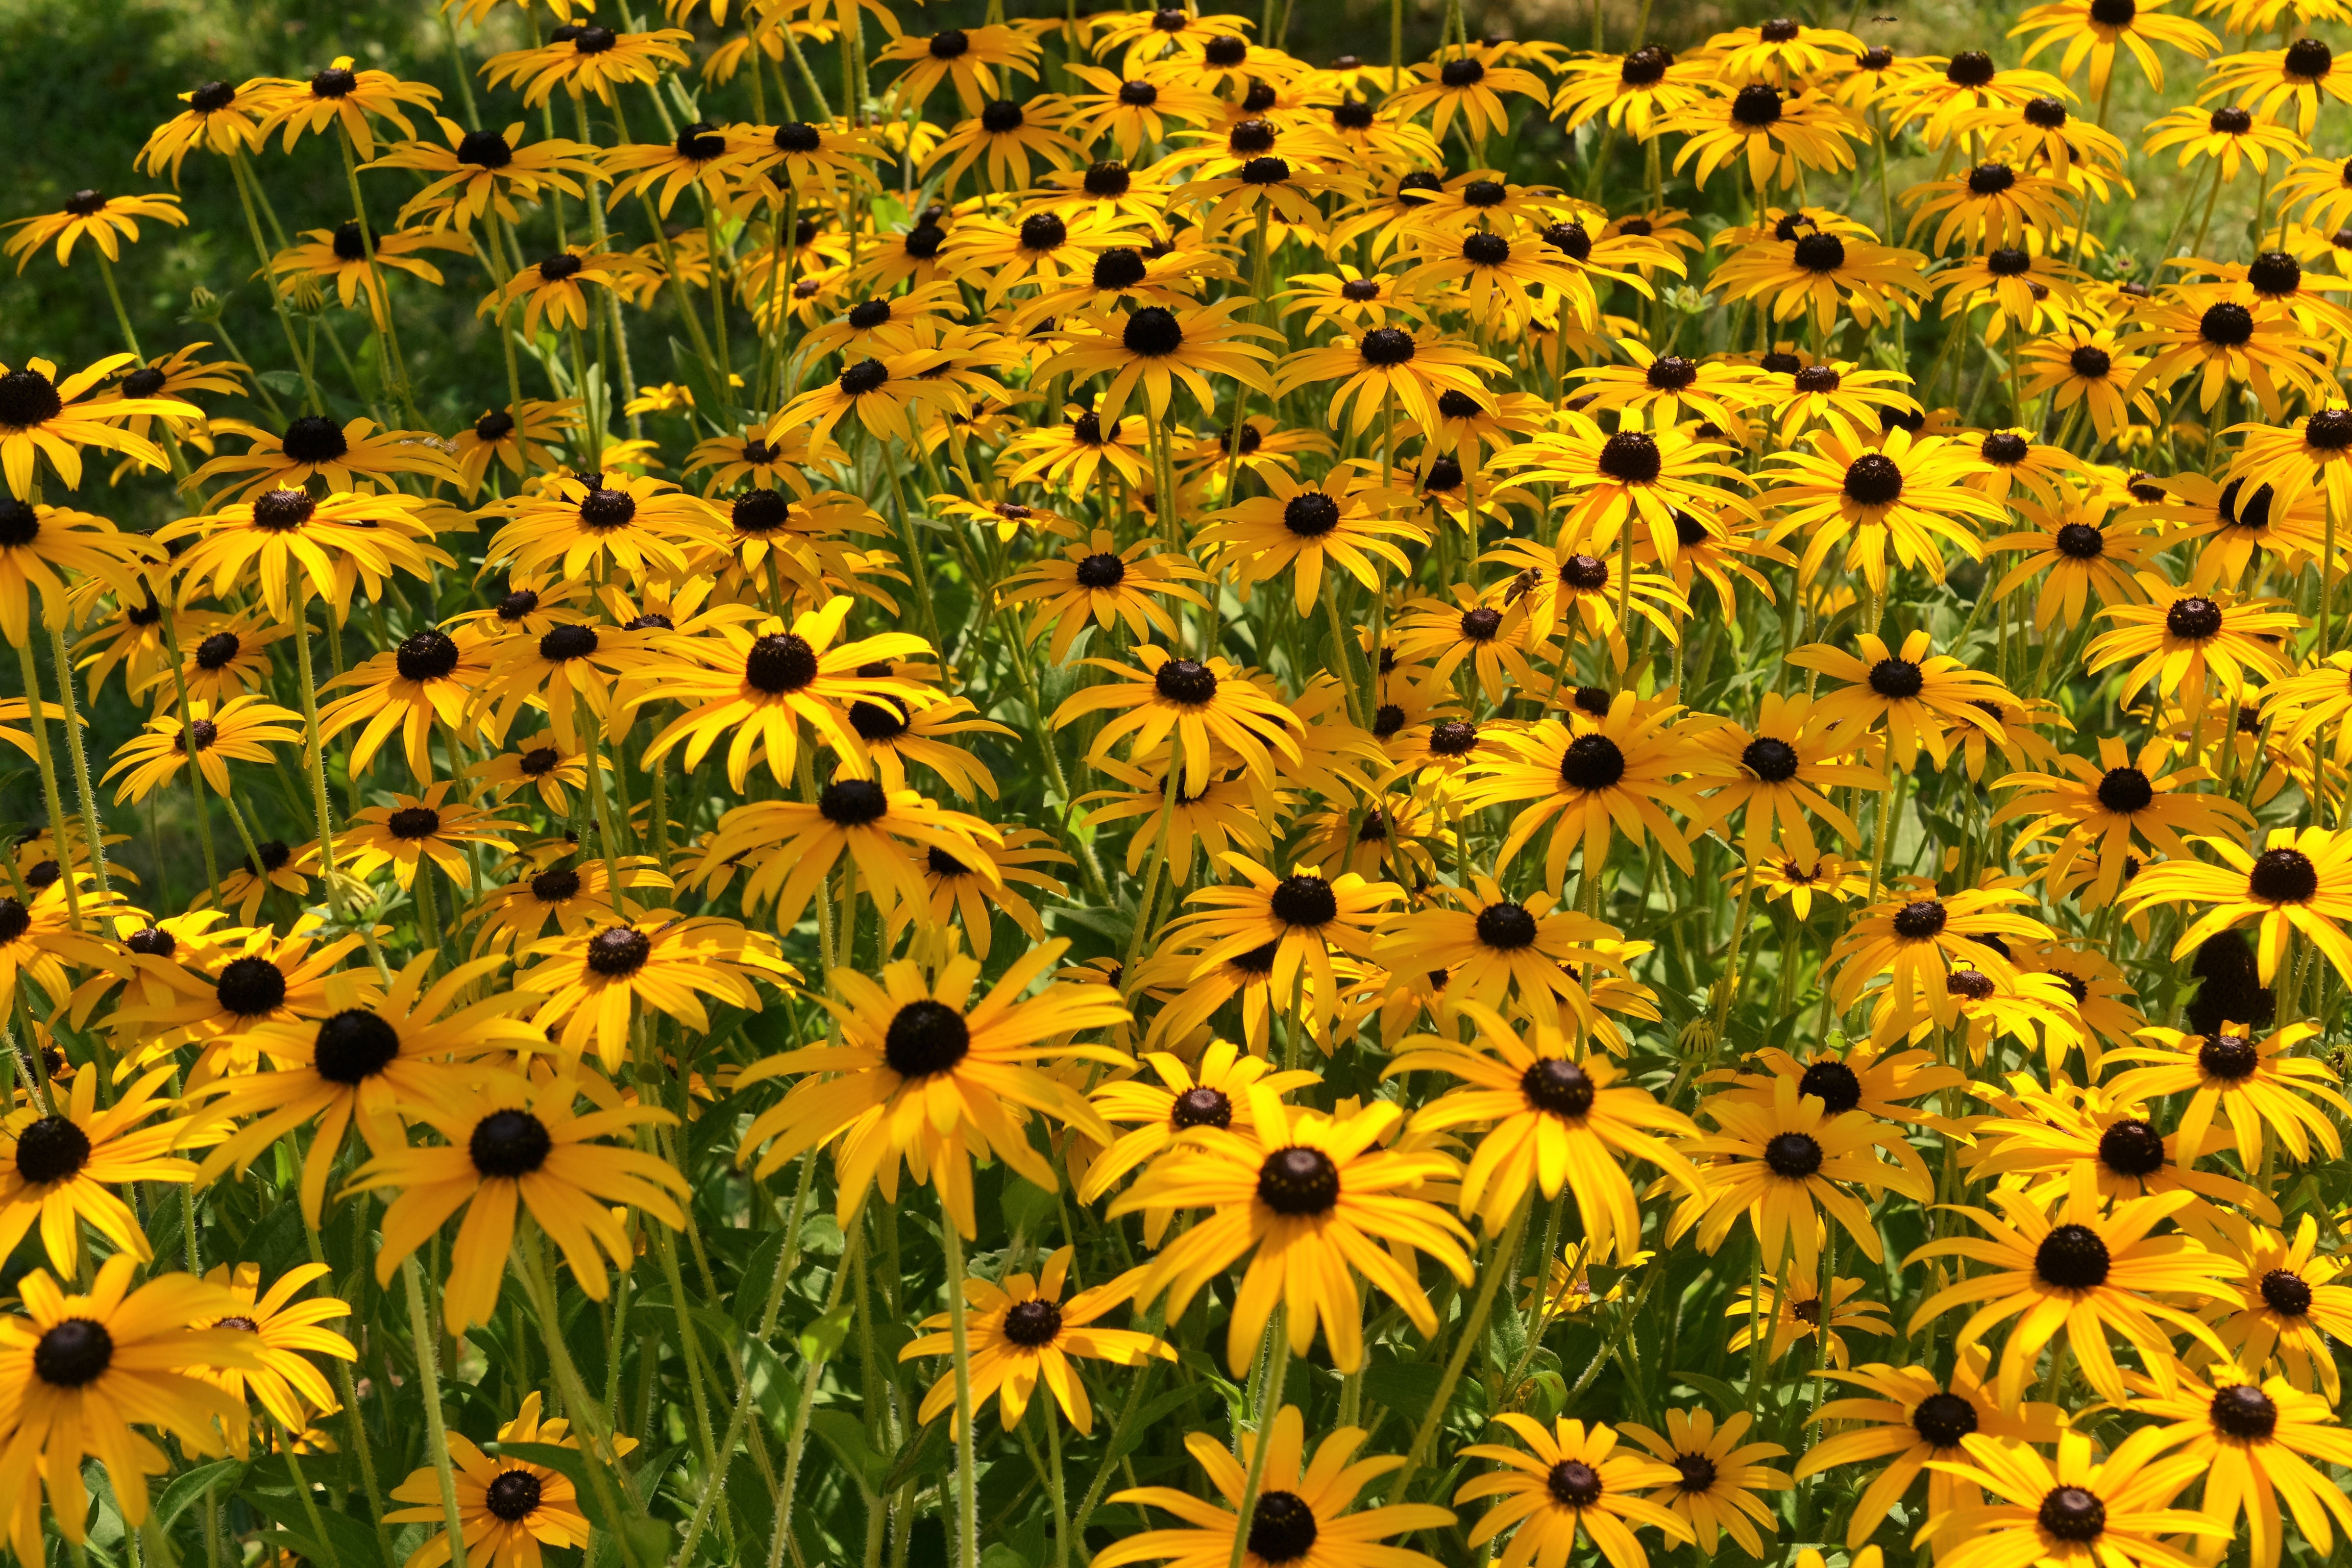
plant, field, meadow, prairie, leaf, flower, botany, yellow, garden, flora, yellow flower, wildflower, flowers, asteraceae, flowering plant, daisy family, summer flower, shining coneflower, sea of flowers, ordinary sonnenhut, rudbeckia fulgida, bl tenzauber, flower shrub, land plant